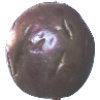
Label: Passion Fruit 1